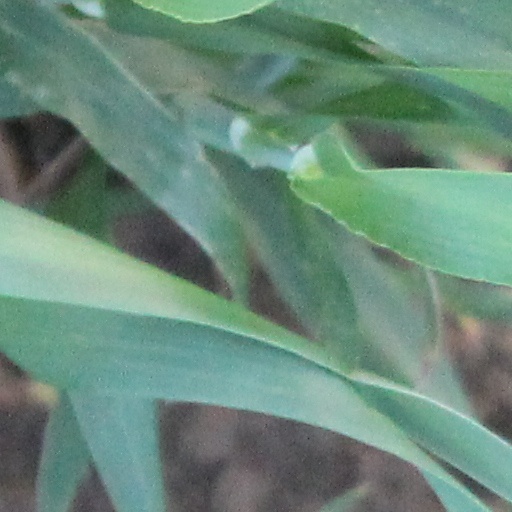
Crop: wheat